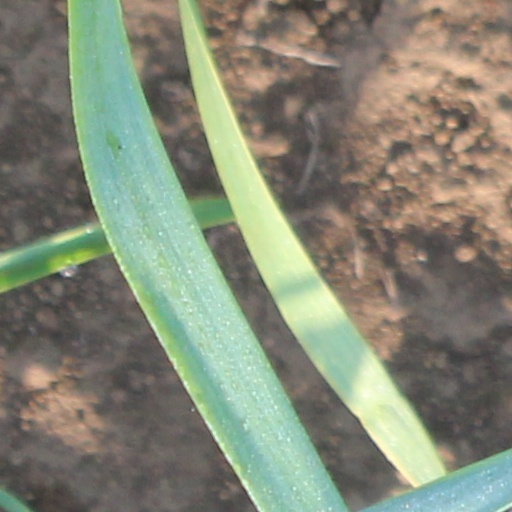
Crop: wheat